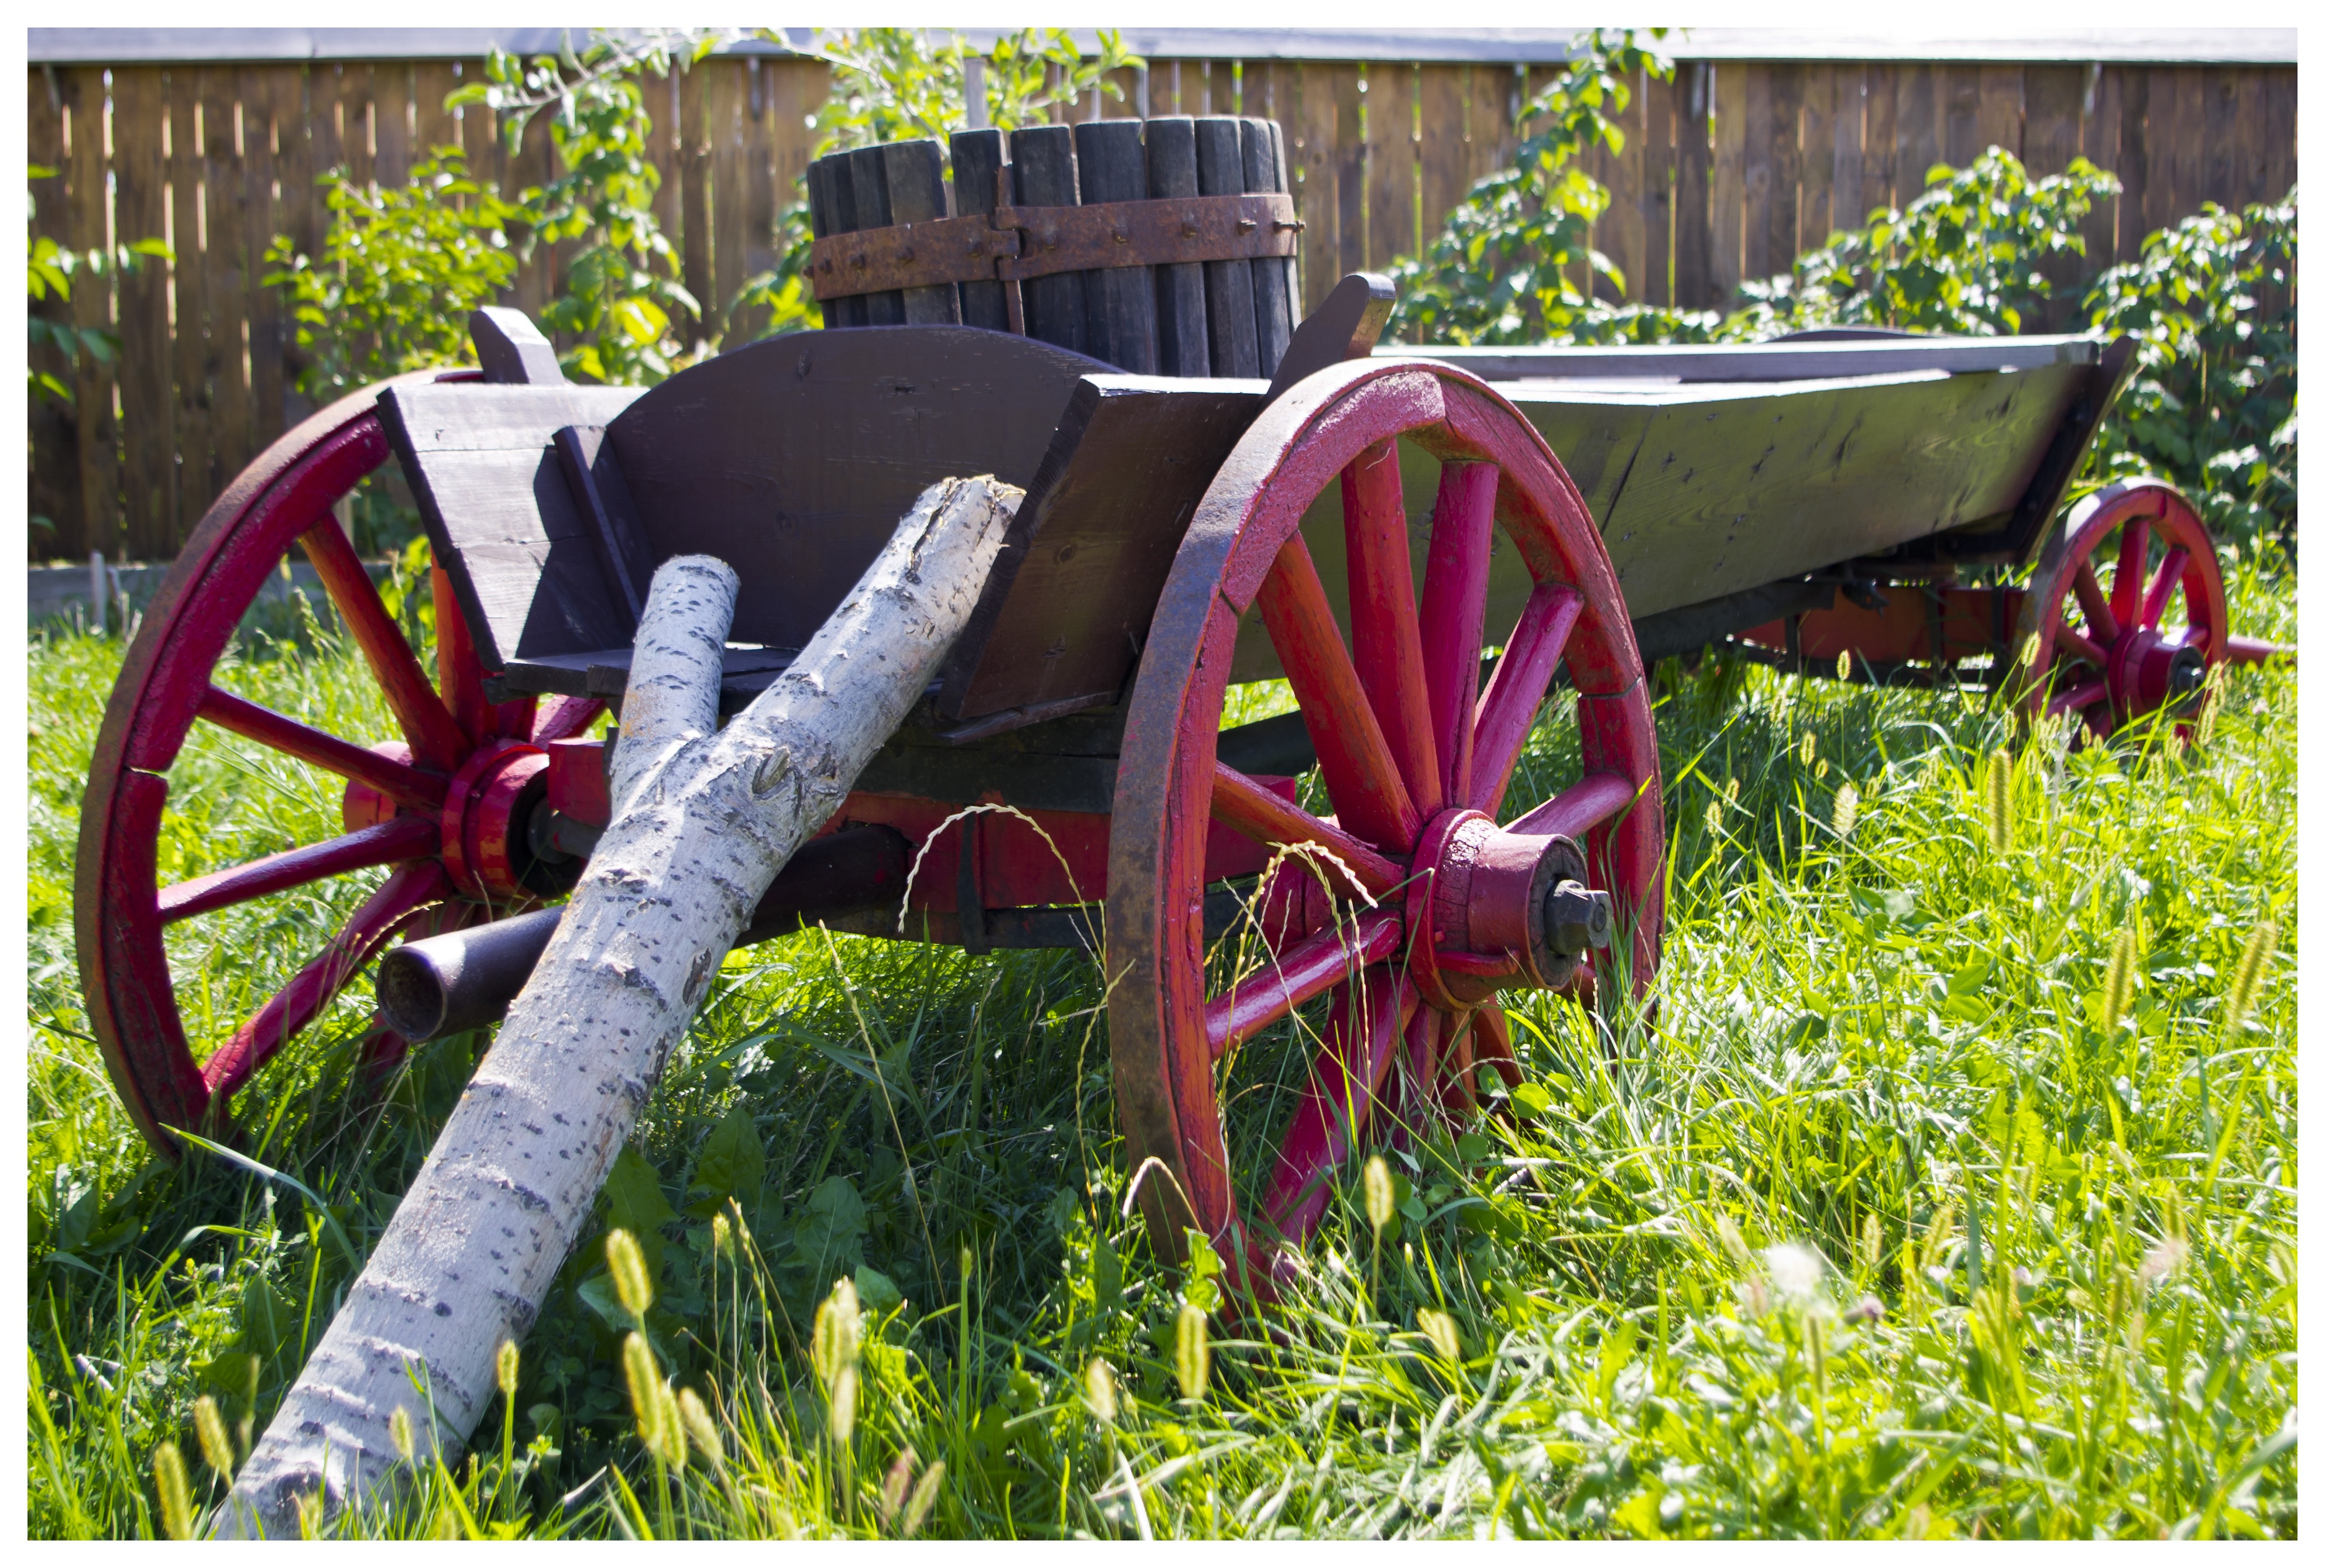
grass, farm, lawn, wheel, wagon, cart, flower, vehicle, garden, carriage, cannon, prop, yard, support, man made object, loaded, old cart, cartload